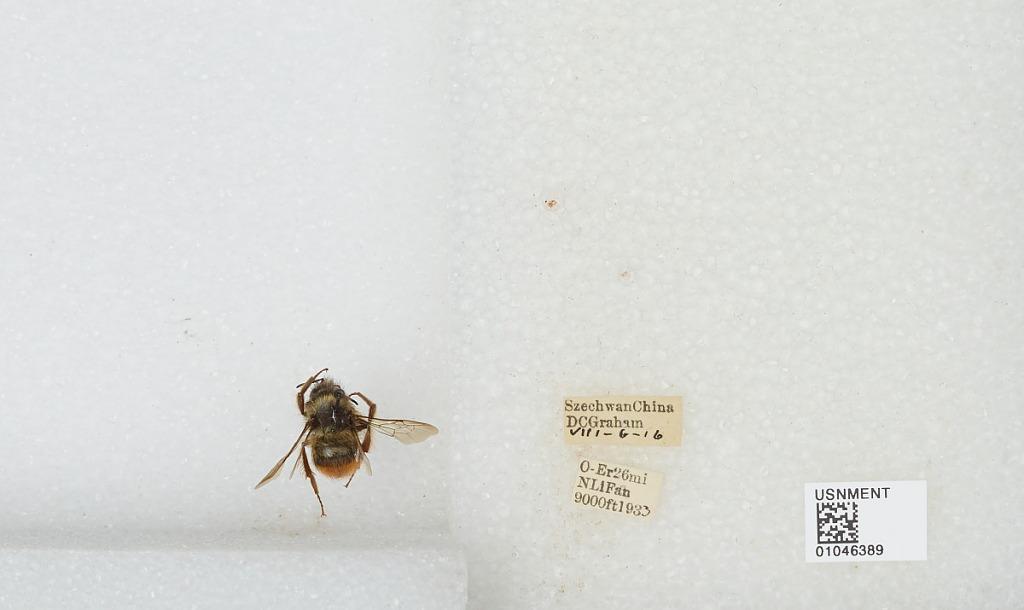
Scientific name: Bombus sp.
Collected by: D. Graham
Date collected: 1933-8-6
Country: China
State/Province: Sichuan
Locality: O-Er 26mi N Li Fan